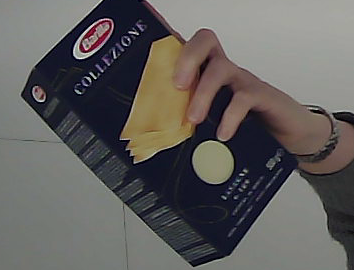
Product: barilla_lasagne